Jesus

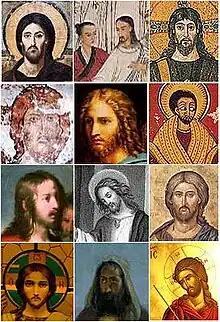
Twelve depictions of Jesus from around the world.

New Testament scholars face a formidable challenge when they analyse the canonical Gospels. The Gospels are not biographies in the modern sense, and the authors explain Jesus's theological significance and recount his public ministry while omitting many details of his life. James Dunn has argued that the accounts of his teachings and life were initially conserved by oral transmission, which was the source of the written Gospels. The Gospels are commonly seen as literature that is based on oral traditions, Christian preaching, and Old Testament exegesis with the consensus being that they are a variation of Greco-Roman biography; similar to other ancient works such as Xenophon's "Memoirs of Socrates".